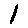
Label: 1